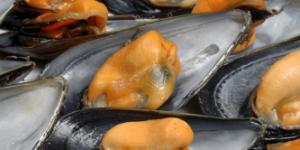
pinchos de mejillones y bacon